PS Tattershall Castle

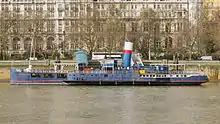
"Tattershall Castle" in front of Whitehall Court

In 1976 "Tattershall Castle" was towed to London. and was opened on the River Thames as a floating art gallery until her eventual disposal to the Chef & Brewer group. Before opening in 1982 as a restaurant, she was sent to the River Medway for further repairs. "Tattershall Castle" returned temporarily to Hull for a refit at MMS Ship Repair in 2015, at a cost of several million pounds.